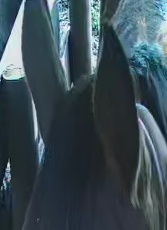
Face region: ears (position_of_ears)
Pain indicator: not_present